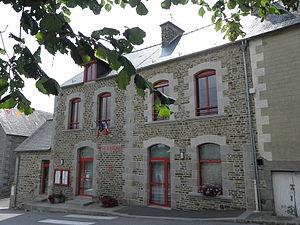
Mairie de Sacey (50).
Sacey est une commune française, située dans le département de la Manche en région Normandie, peuplée de 516 habitants.